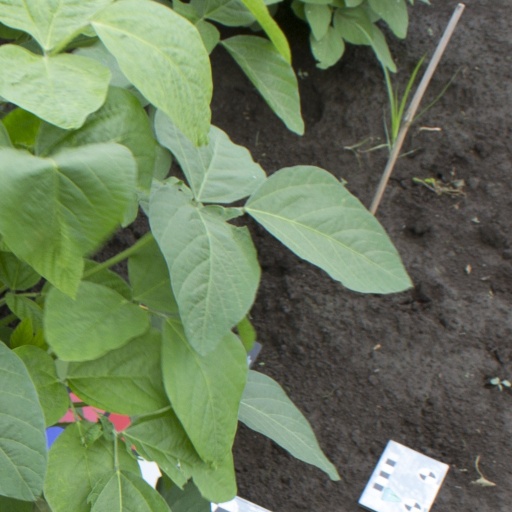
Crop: soybean